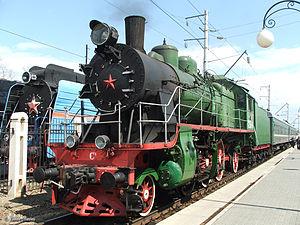
Rostov-sur-le-Don est une ville de l'Ouest de la Russie, sur les rives du fleuve Don, à une quarantaine de kilomètres de son embouchure sur la mer d'Azov et à 959 kilomètres au sud de Moscou. Avec une population qui s'élevait à 1 119 875 habitants en 2016, il s'agit de la dixième ville de Russie. Rostov-sur-le-Don est un grand centre économique, industriel et scientifique et est la capitale officieuse du sud de la Russie. Sur le plan administratif, c'est la capitale de l'oblast de Rostov et du District fédéral du Sud.